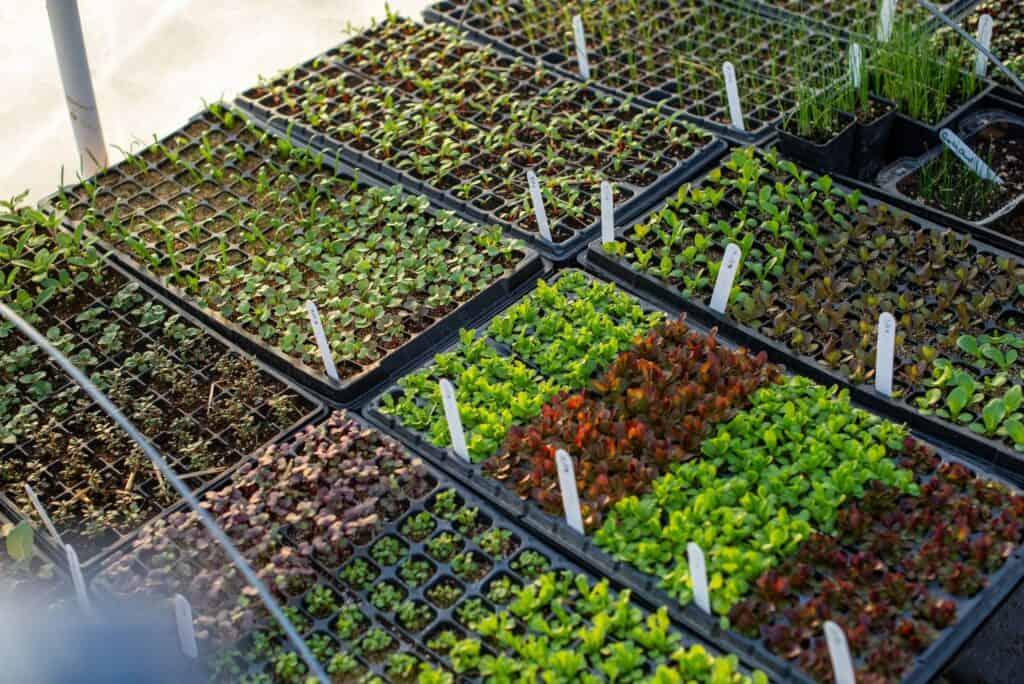
Eneo lililozungukwa na vifaa maalumu vilivyogawanywa katika safu zilizonyooka zenye mimea iliyoota na kuchipua kwa rangi ya kijani kibichi, kuashiria ni eneo lililotengenzwa kwa ajili ya uoteshaji wa mbegu kwa ajili ya kilimo.